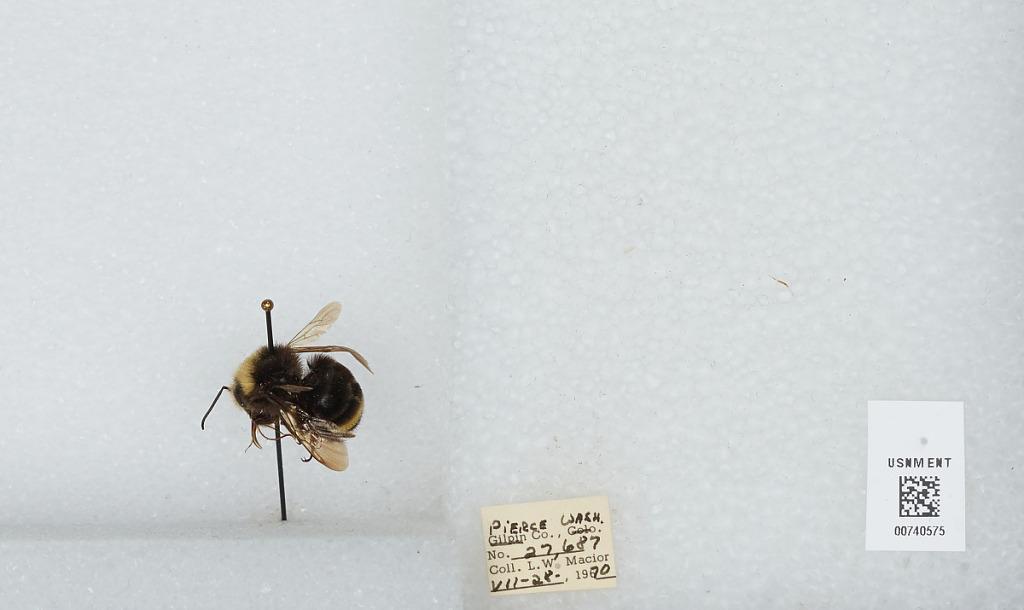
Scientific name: Bombus (Pyrobombus) vosnesenskii Radoszkowski
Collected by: L. Macior
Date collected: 1970-7-28
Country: United States
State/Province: Washington
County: Pierce
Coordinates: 47.05, -122.12